ABU Robocon

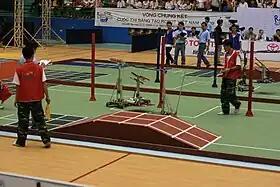
Vietnamese qualifiers of ABU Robocon 2009

The ABU Asia-Pacific Robot Contest (ABU Robocon) is an Asian-Oceanian college robot competition, founded in 2002 by Asia-Pacific Broadcasting Union. In the competition robots compete to complete a task within a set period of time. The contest aims to build friendship among young people with similar interests who will lead their countries in the 21st century, as well as help advance engineering and broadcasting technologies in the region. The event is broadcast in many countries through ABU member broadcasters.